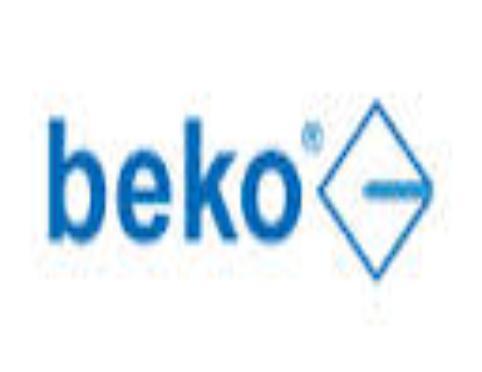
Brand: Beko
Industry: Necessities